Kyrylo Stavrovetsky

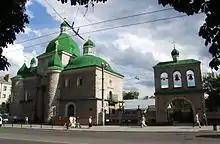
Nativity Church in Ternopil

It is not known when Stavrovetsky was born. Sometime at the end of 1580s he taught at the Lviv Brotherhood School, after which in 1592 Stavrovetsky moved to Ostrog and Wilno due to persecutions against bishop Hedeon Balaban. In December 1592 along with Ternopil brethren, he vouched for the Lviv Brotherhood in front of Jeremias II of Constantinople. The fact is reflected in inscription over the entrance of the Ternopil Nativity Church.